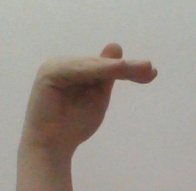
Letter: khaa